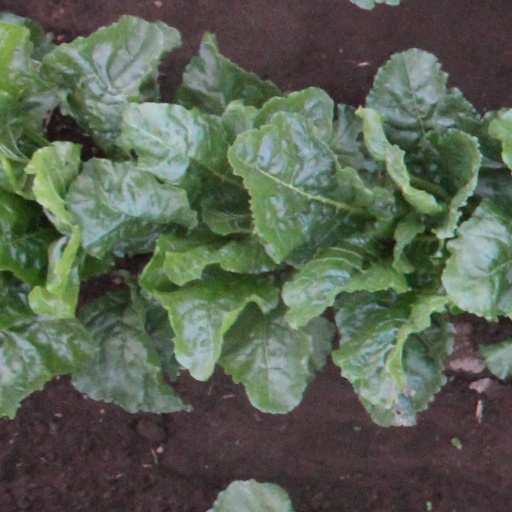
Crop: sugar beet